Institute of the Incarnate Word

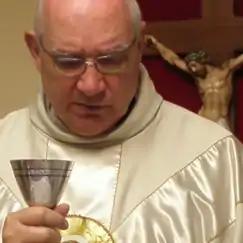
Fr. Carlos Miguel Buela, IVE celebrates Mass for missionaries of the Institute of the Incarnate Word in Canada.

Fr. Carlos Miguel Buela founded the Institute of the Incarnate Word in Argentina on March 25, 1984, on the Solemnity of the Annunciation with the approval of Bishop León Kruk in the Diocese of San Rafael. It began as a public association of the faithful, made up of priests from the archdioceses of Buenos Aires and Paraná. However, eventually only Buela remained of the founding group. In 1988, Buela founded a female branch, the Servants of the Lord and of the Virgin of Matará. In addition to professing evangelical counsels of poverty, chastity, and obedience, members take a fourth vow of "Marian slavery".